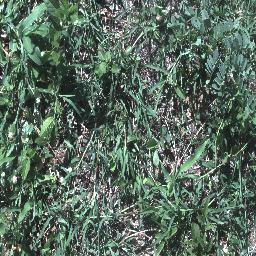
Label: negative